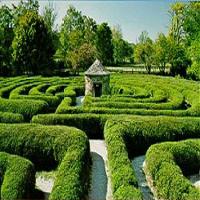
Weather: sun or clear